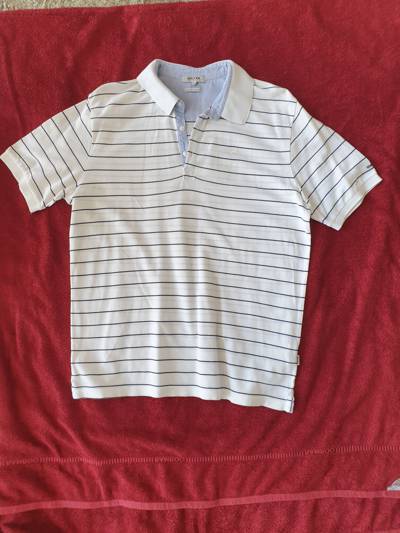
Waste category: clothes